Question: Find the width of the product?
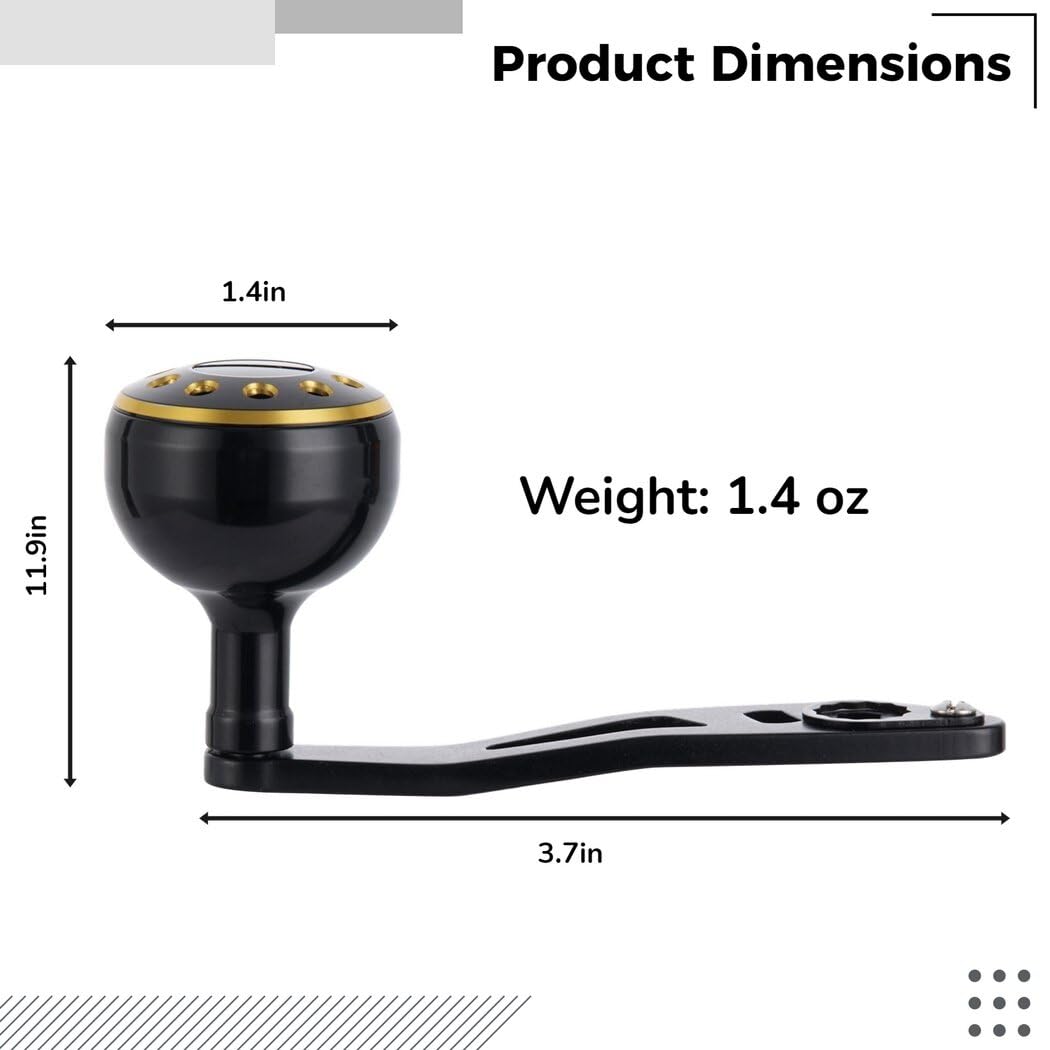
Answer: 1.4 inch